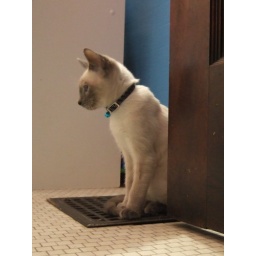
If someone's in the bathroom, Frank is too. He loves sitting on the floor register and soaking up the heat